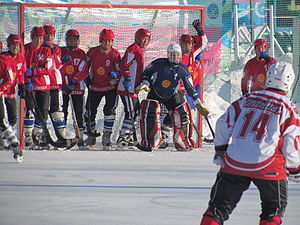
VM i bandy
Japan og Kirgisistan fra VM i Bandy 2012
Verdensmesterskabet i bandy for mænd er blevet spillet siden 1957.